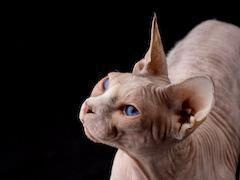
Sphynx